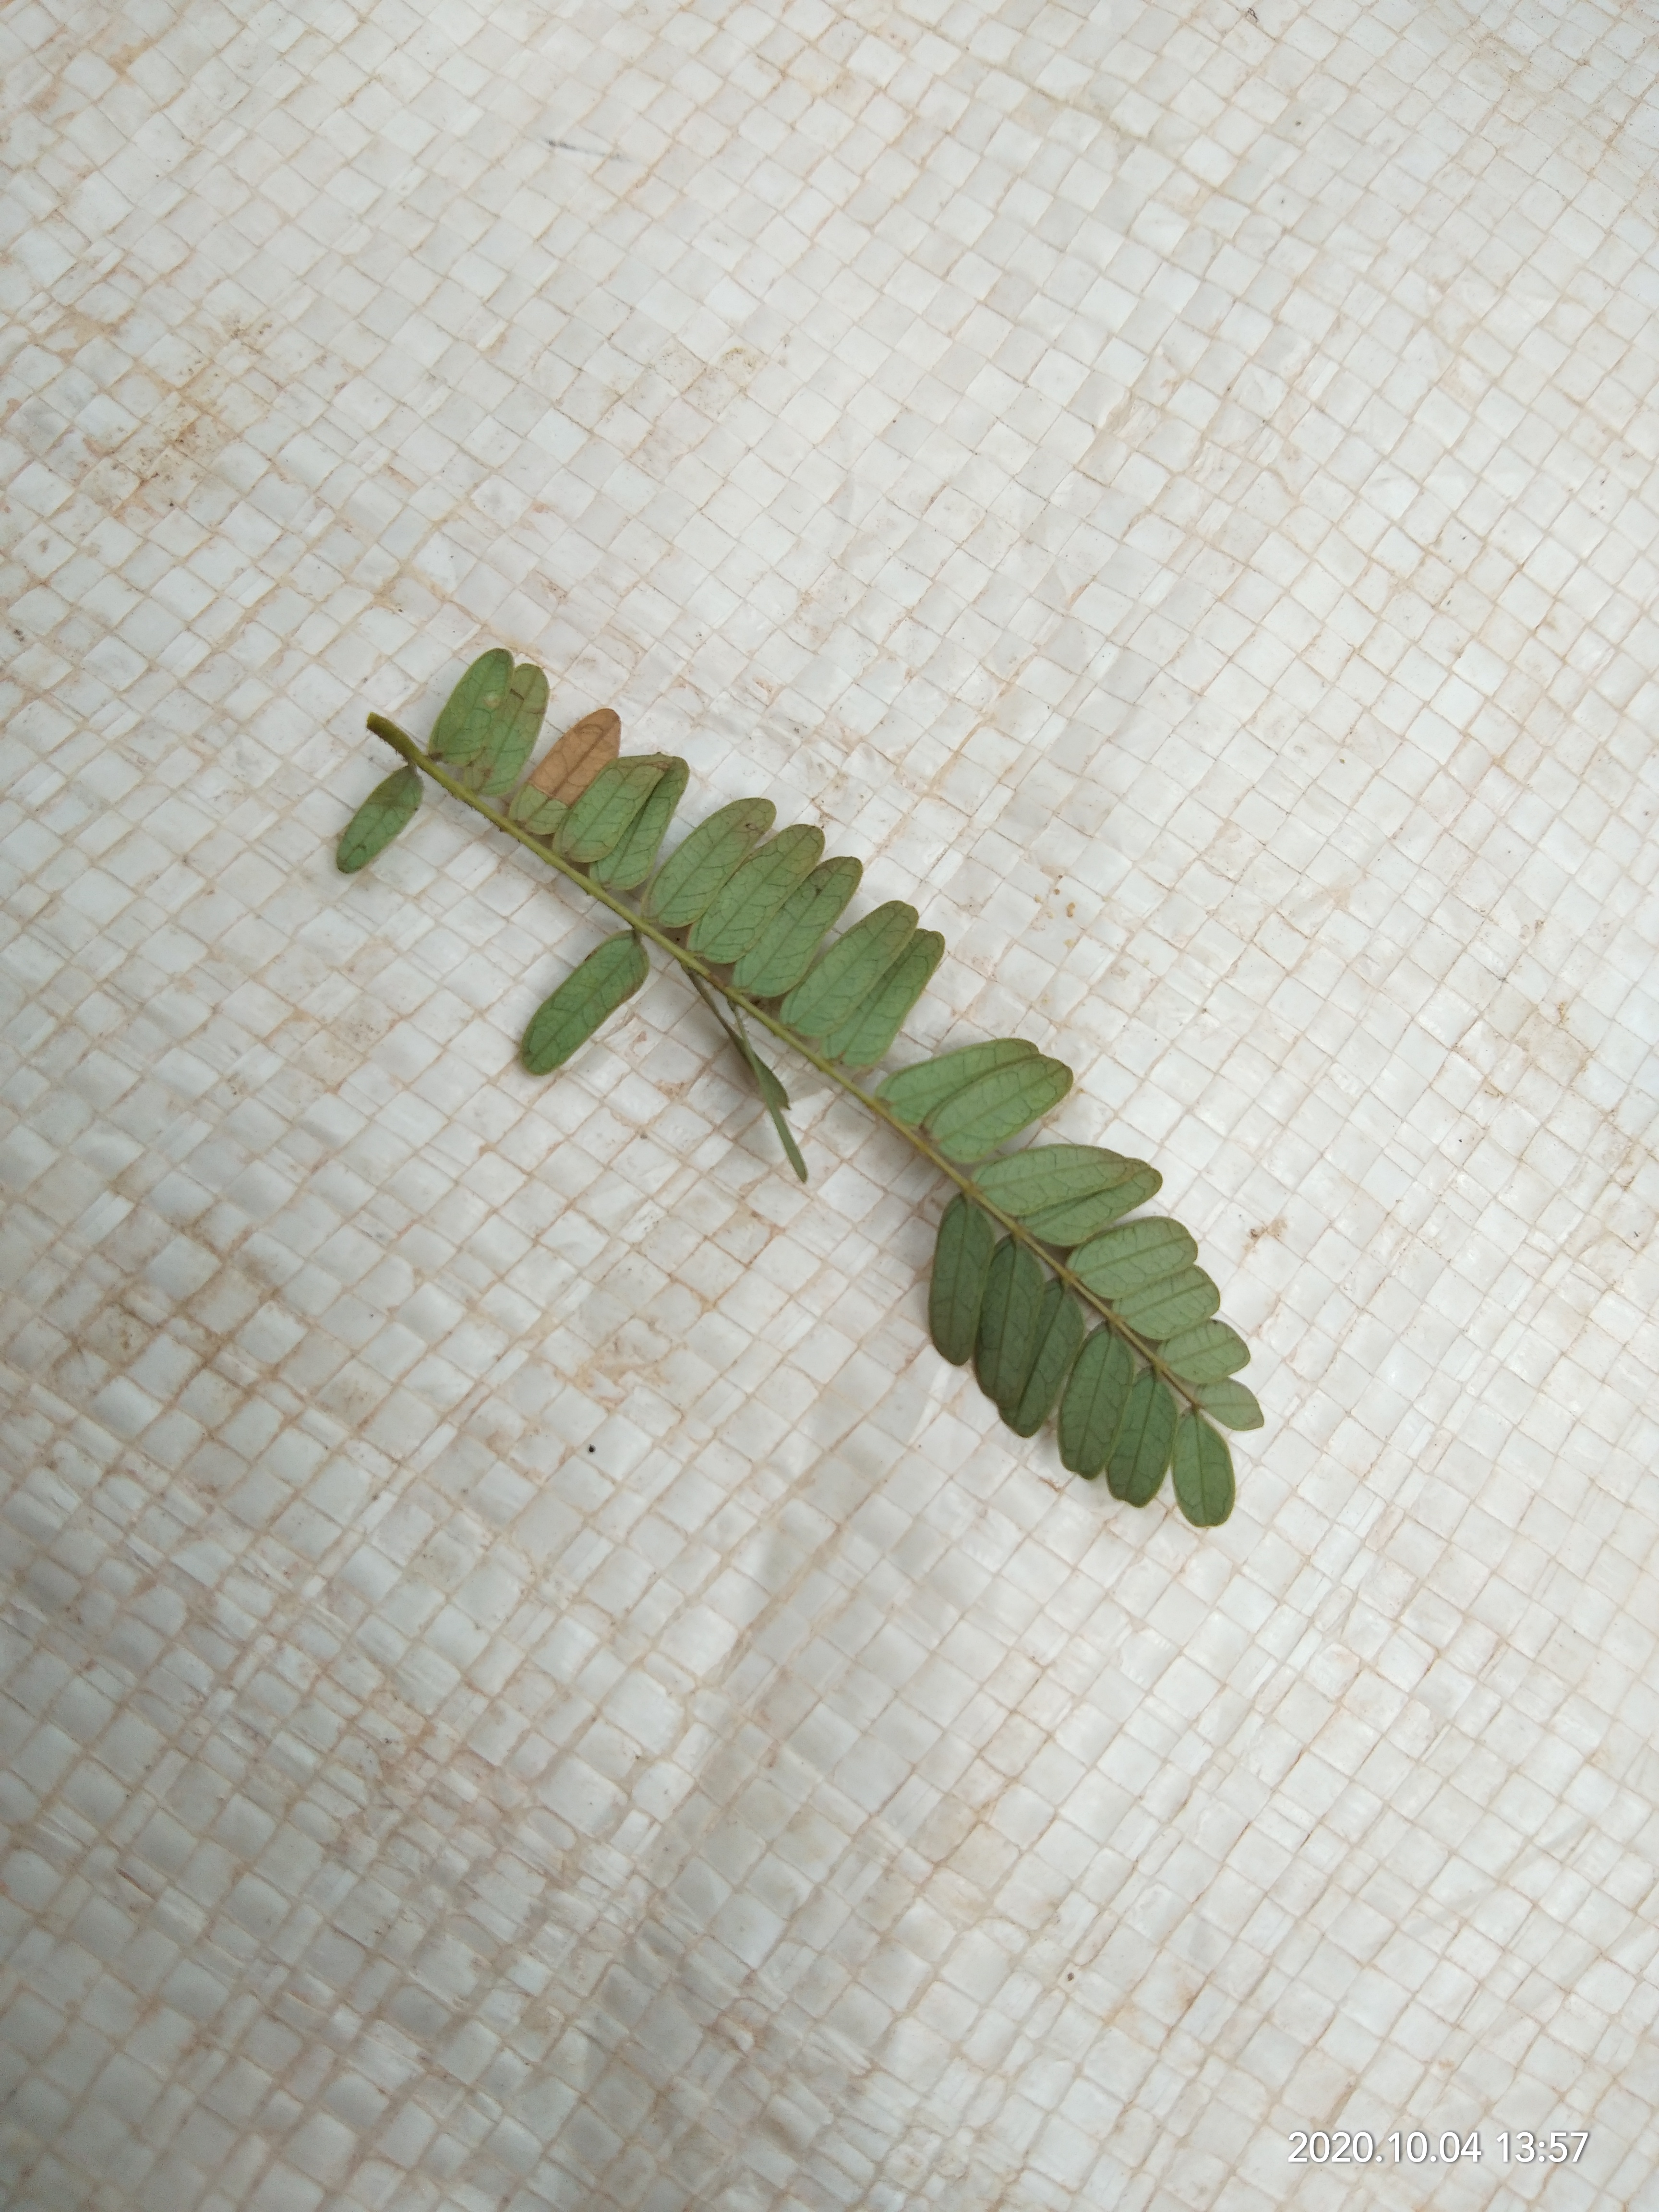
Plant: Tamarind